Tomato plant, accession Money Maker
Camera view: vertical (180 deg); turntable rotation: 150 degrees
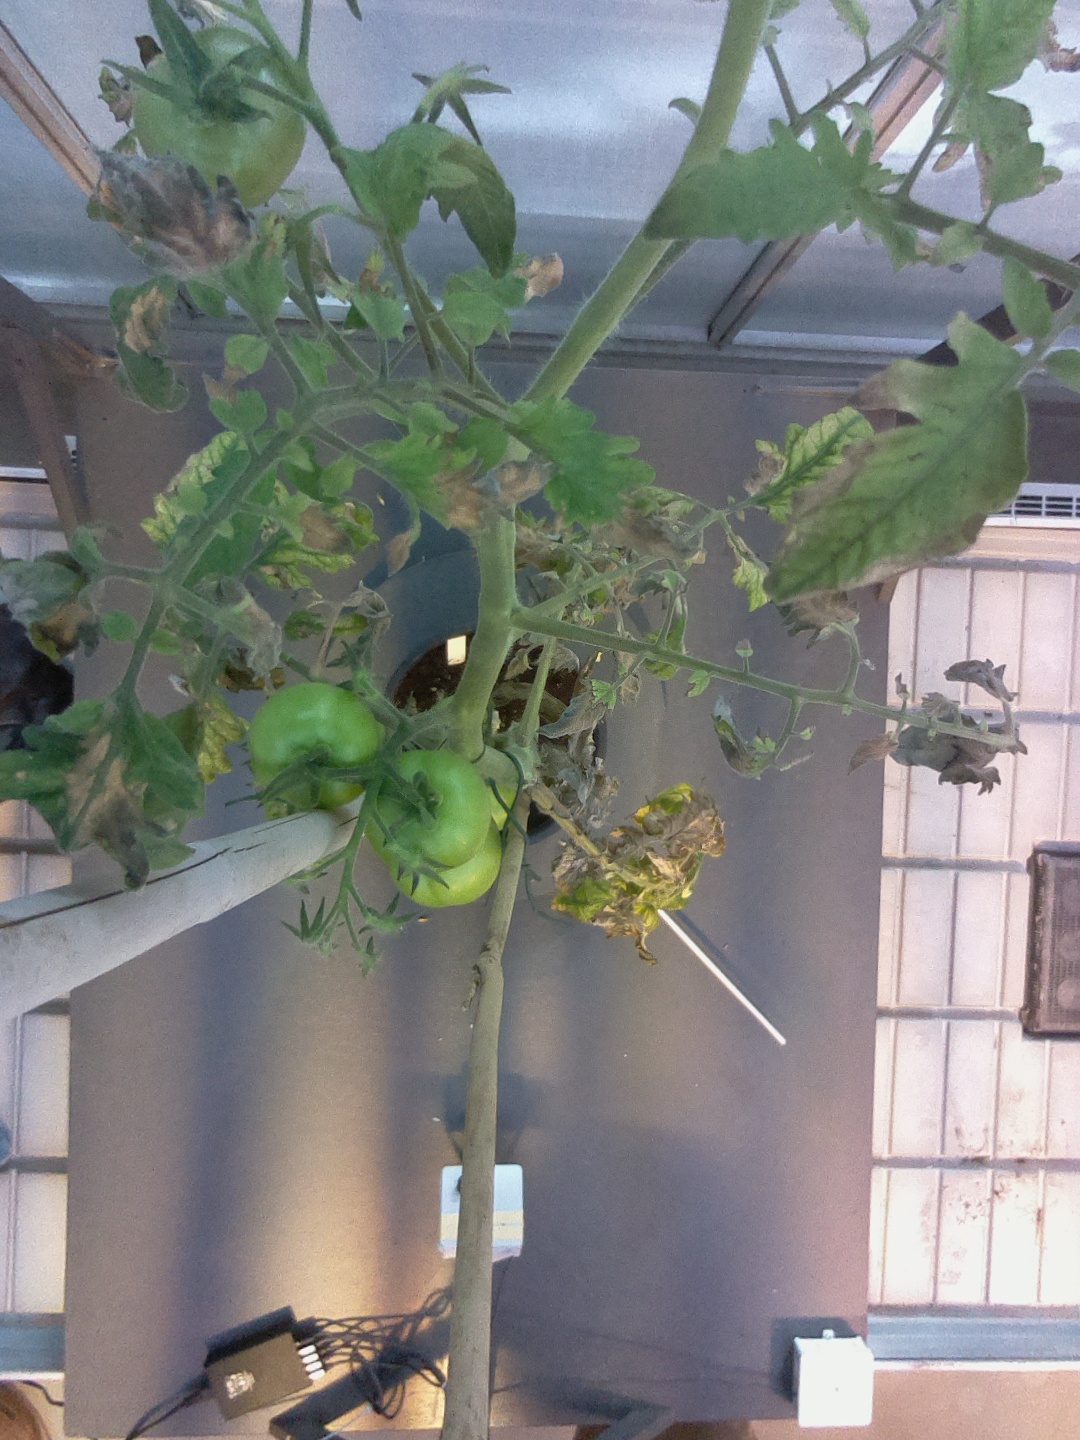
BBCH growth stage 76: 60%-70% of final fruit size